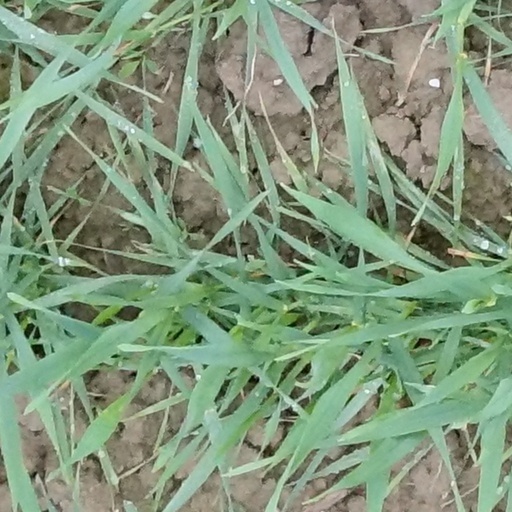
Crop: wheat